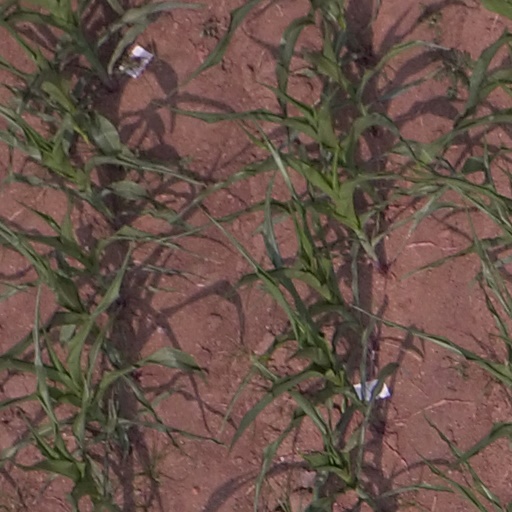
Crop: maize; corn